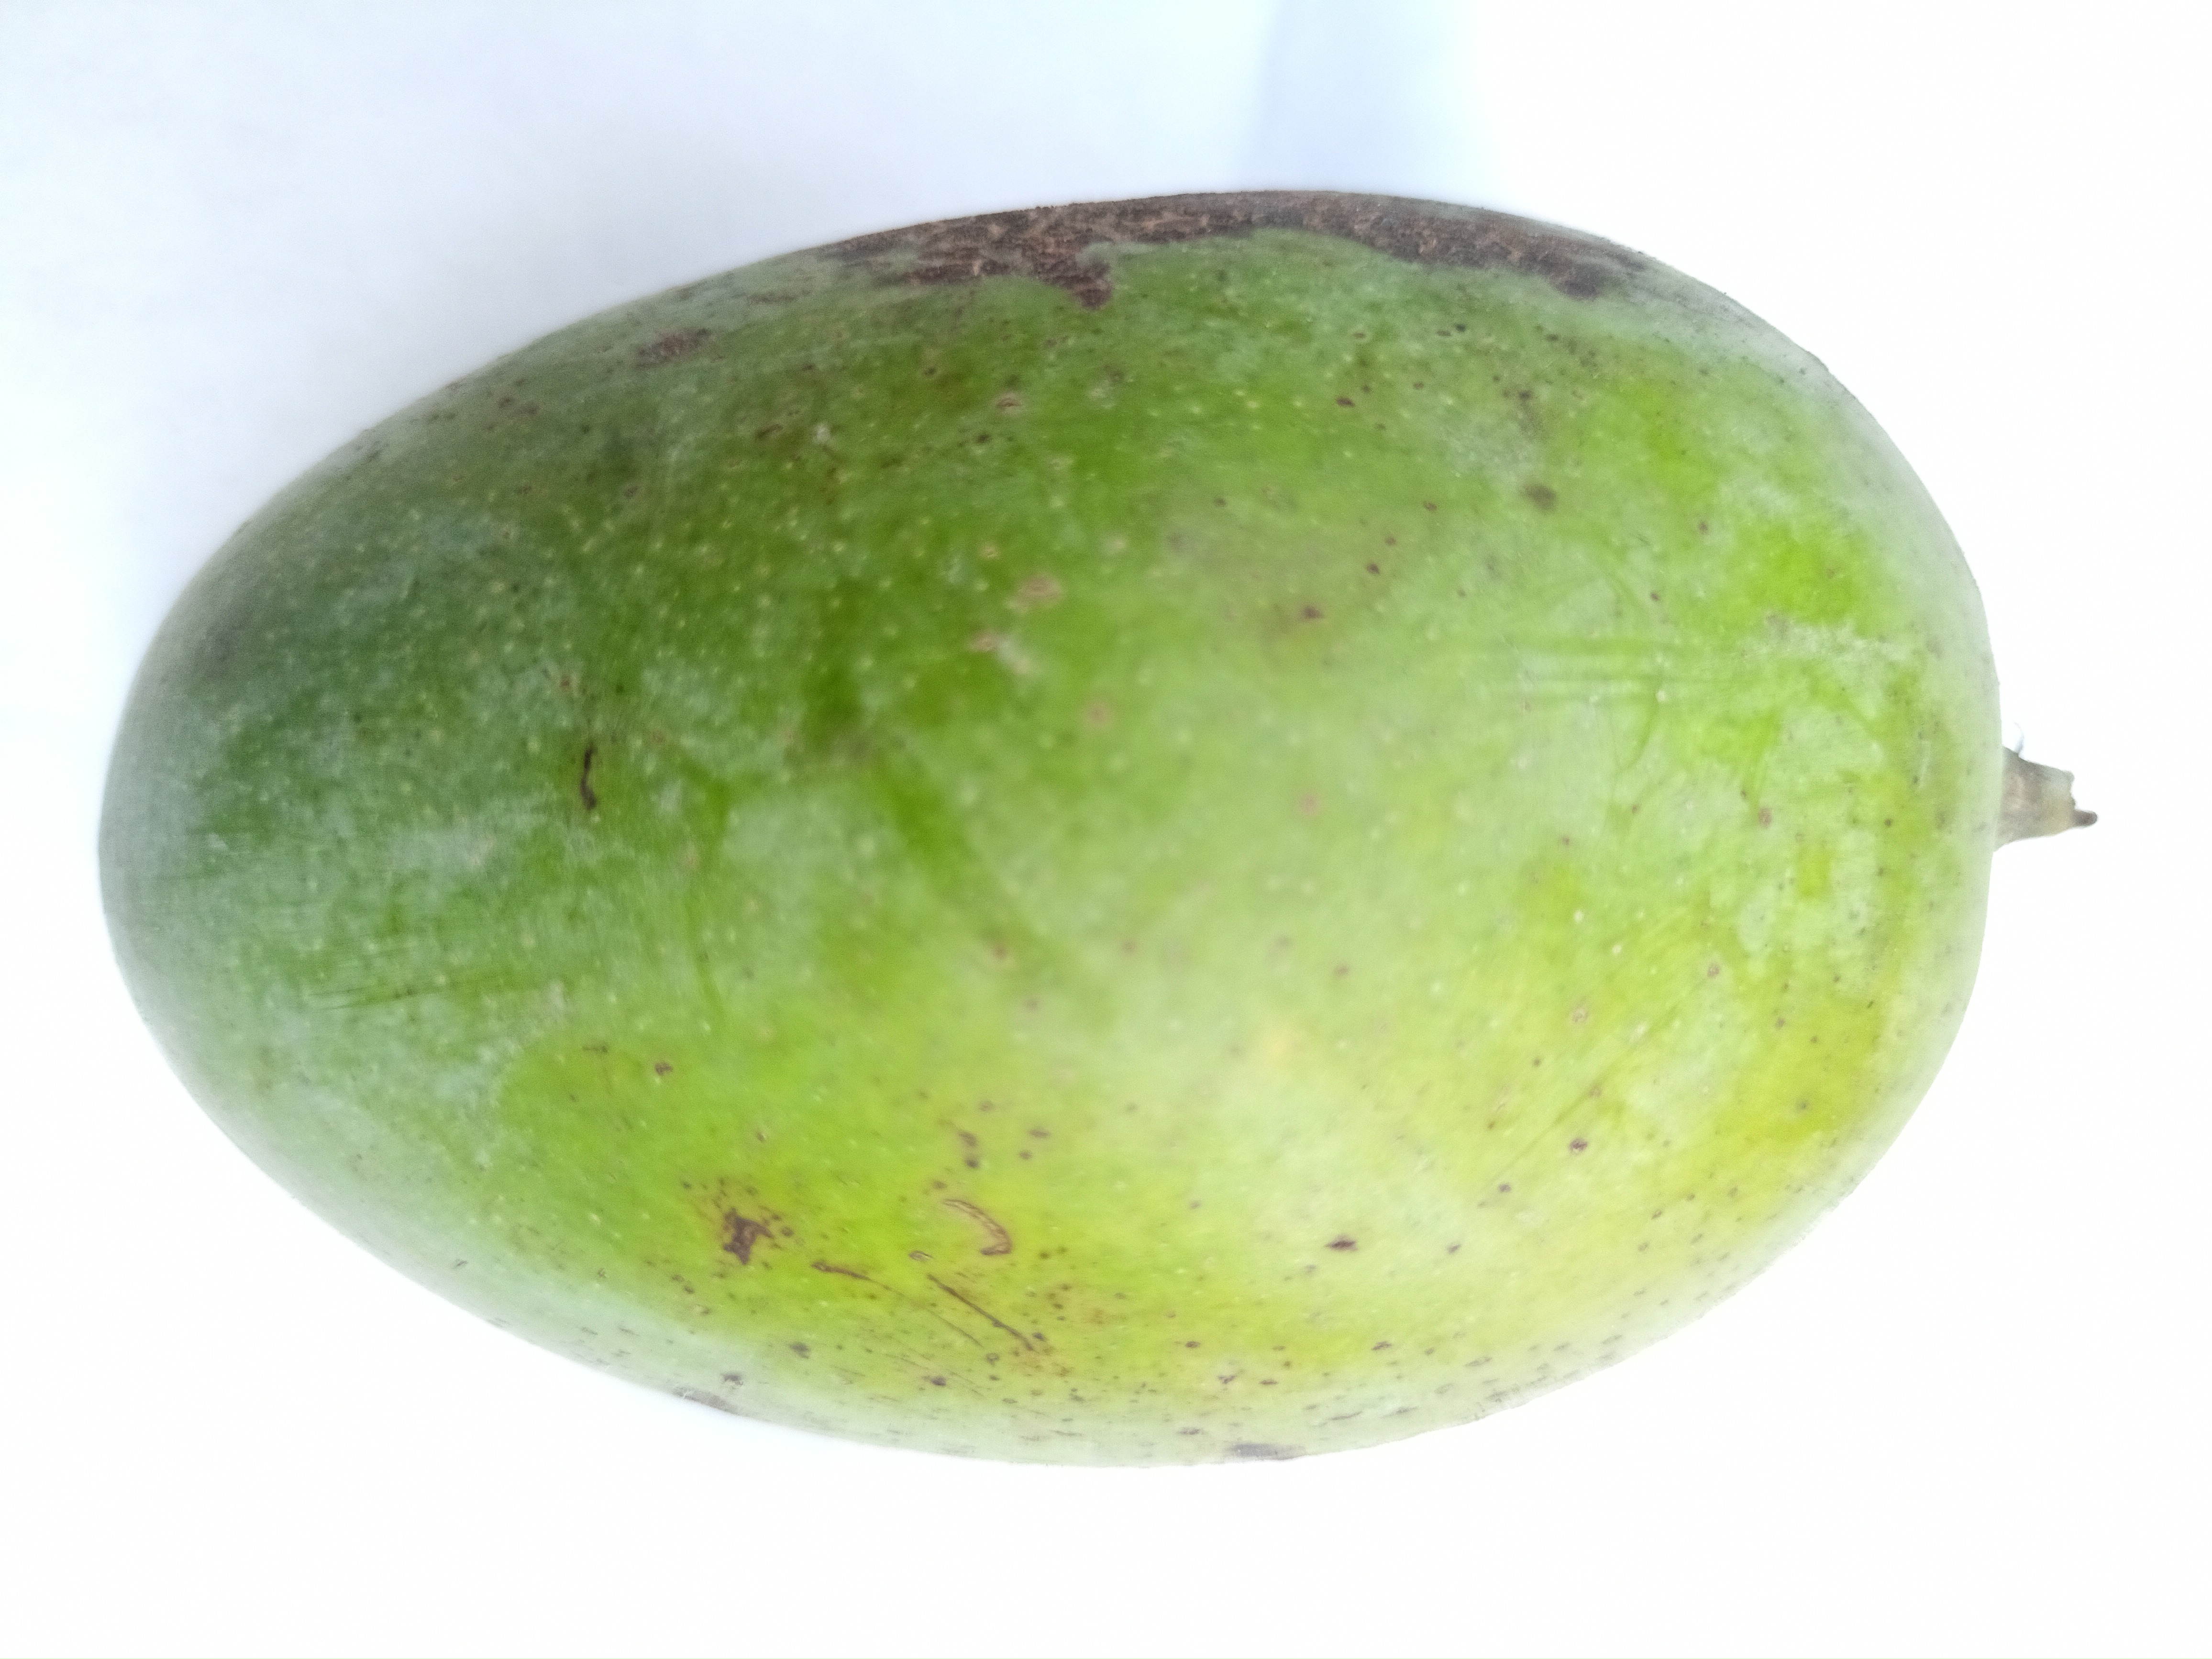
Mango variety: Amrapali